Roads of Chaco

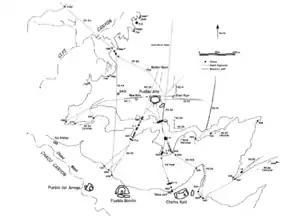
Map of roads in the Pueblo Alto region.

Potentially the most common use for roads, Ebert and Hitchcock proposed a central bureaucracy regulated agriculture around major urban centers. In more rural areas people could escape the reach of the government and manage their own farms. These farmers would need to transport their goods to and from the major urban centers, thus the miles of roads were constructed to accommodate the flow of goods in and out of each center.